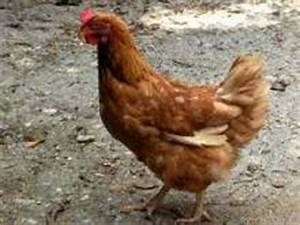
Label: chicken